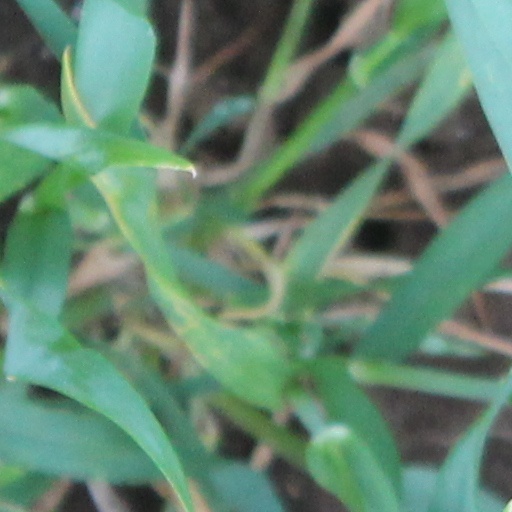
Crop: wheat